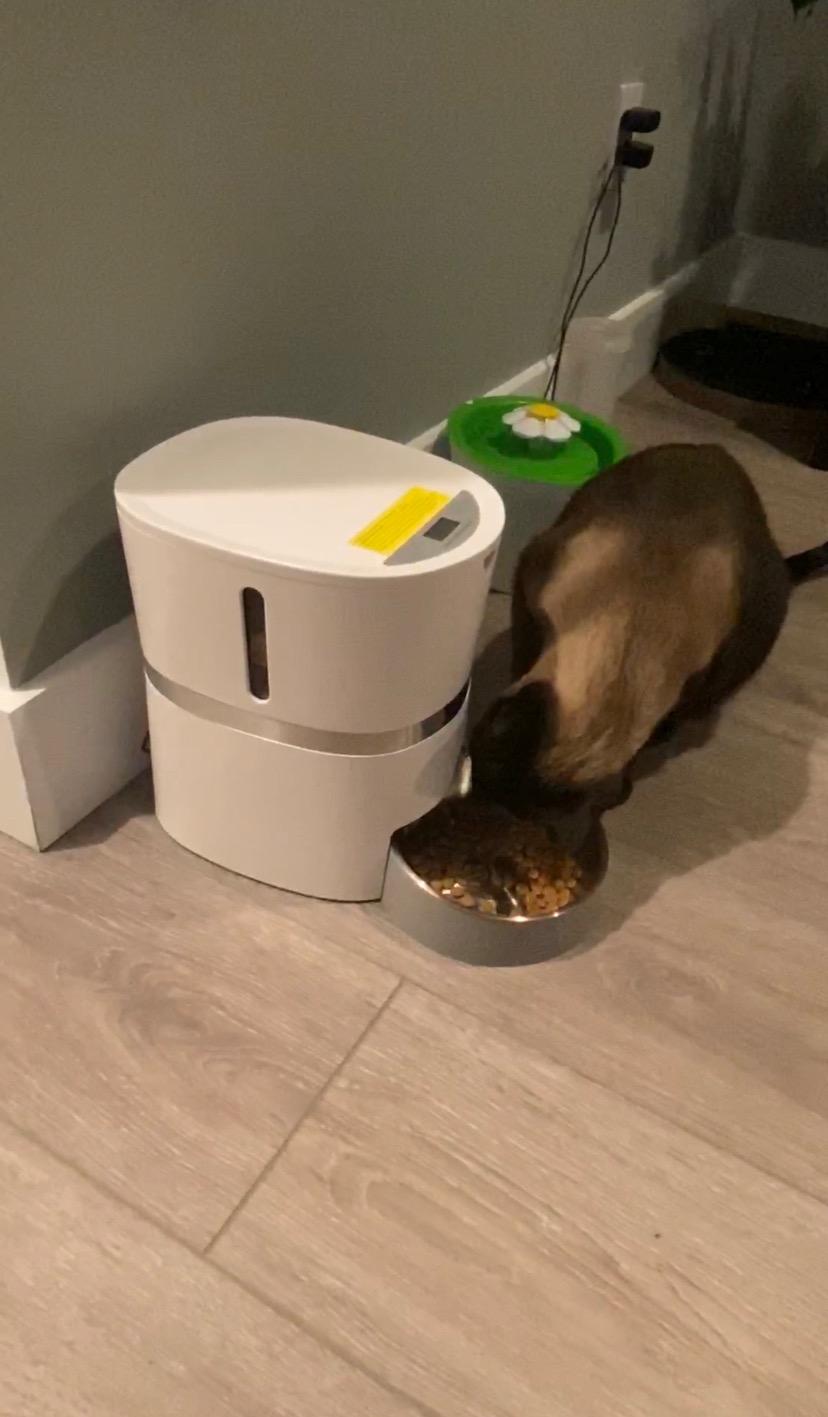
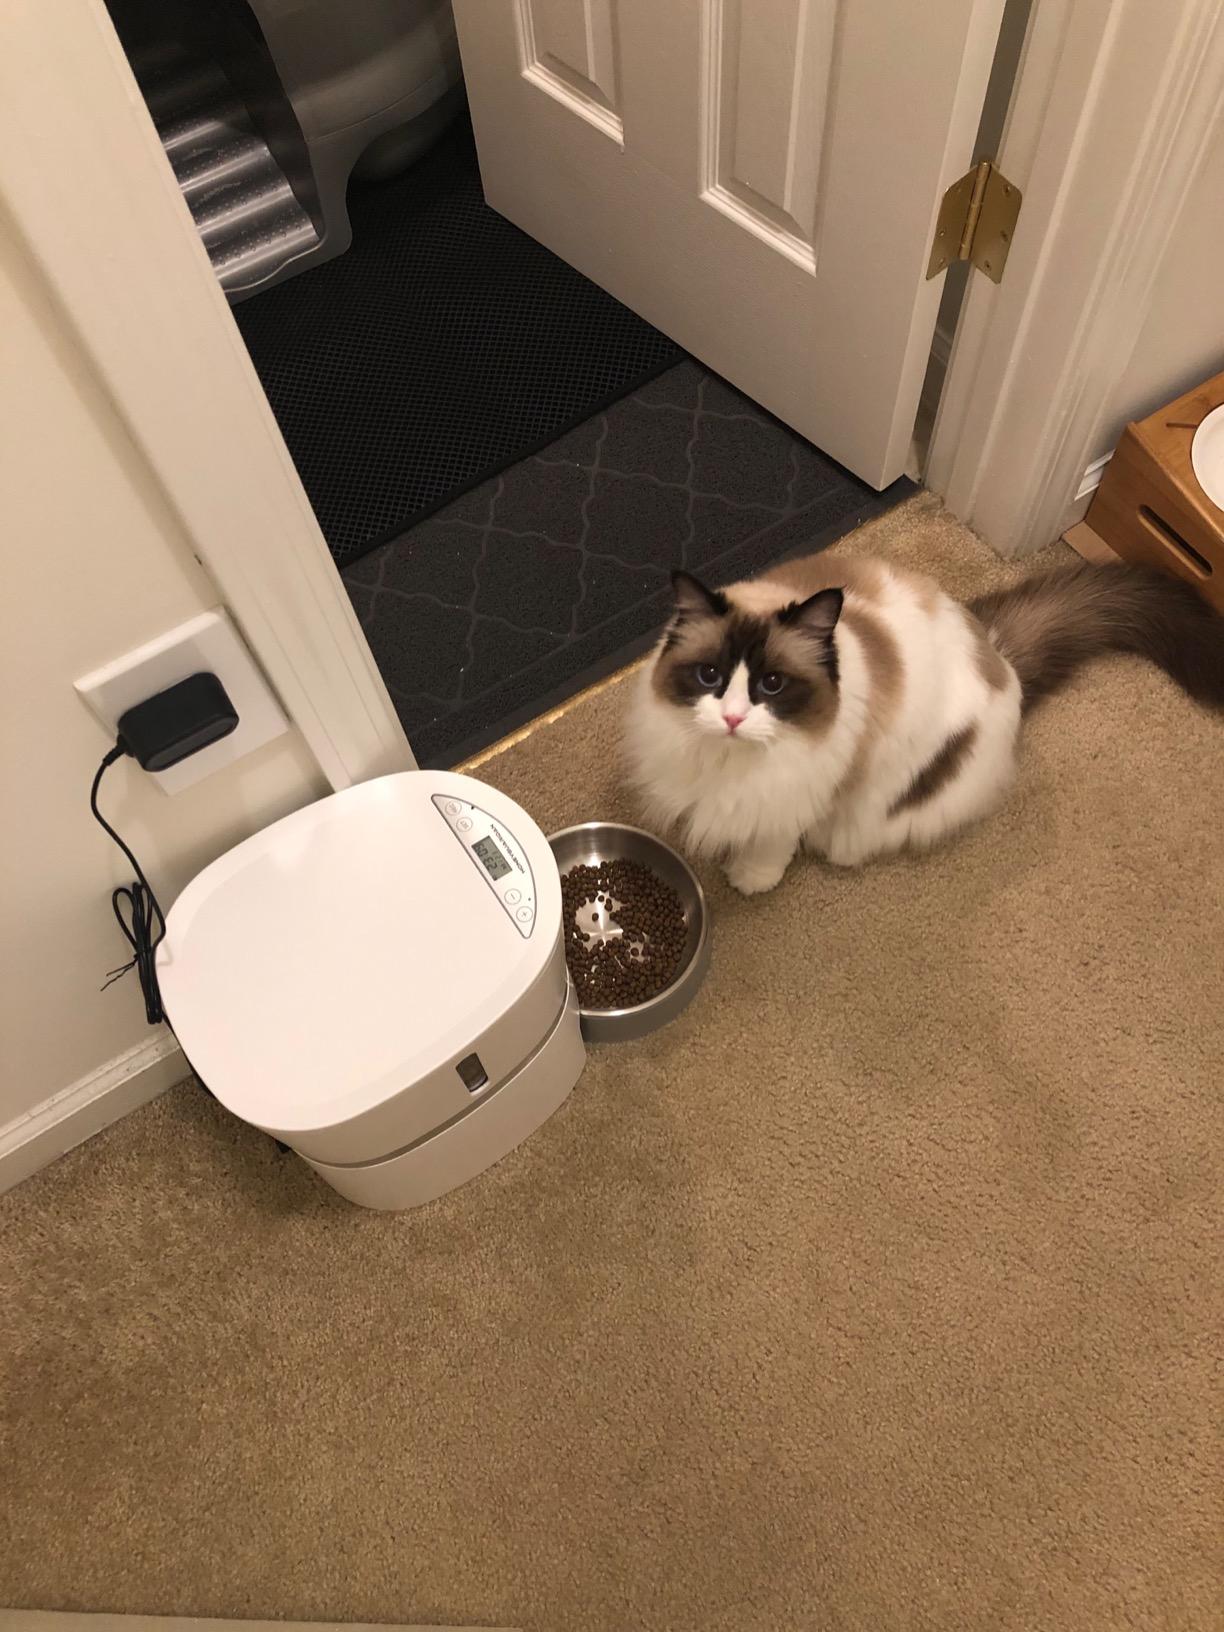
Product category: items_feeder
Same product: yes